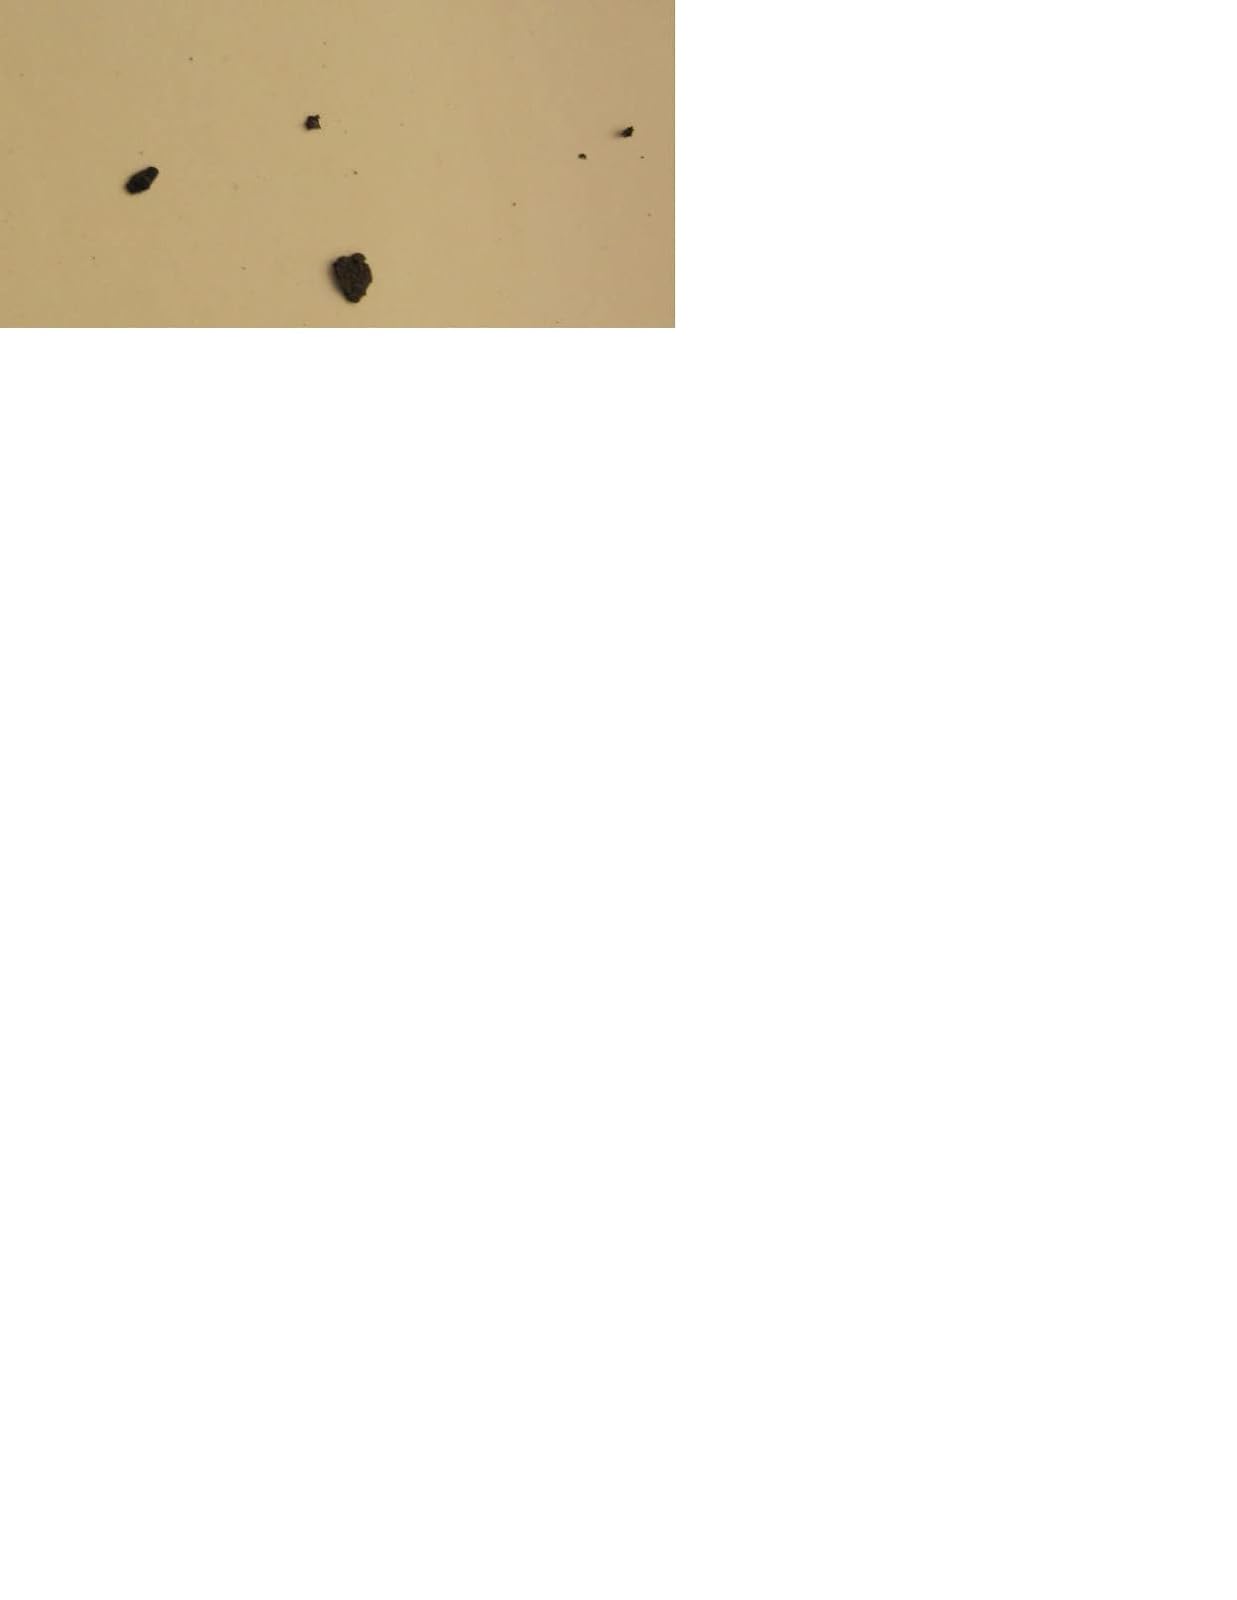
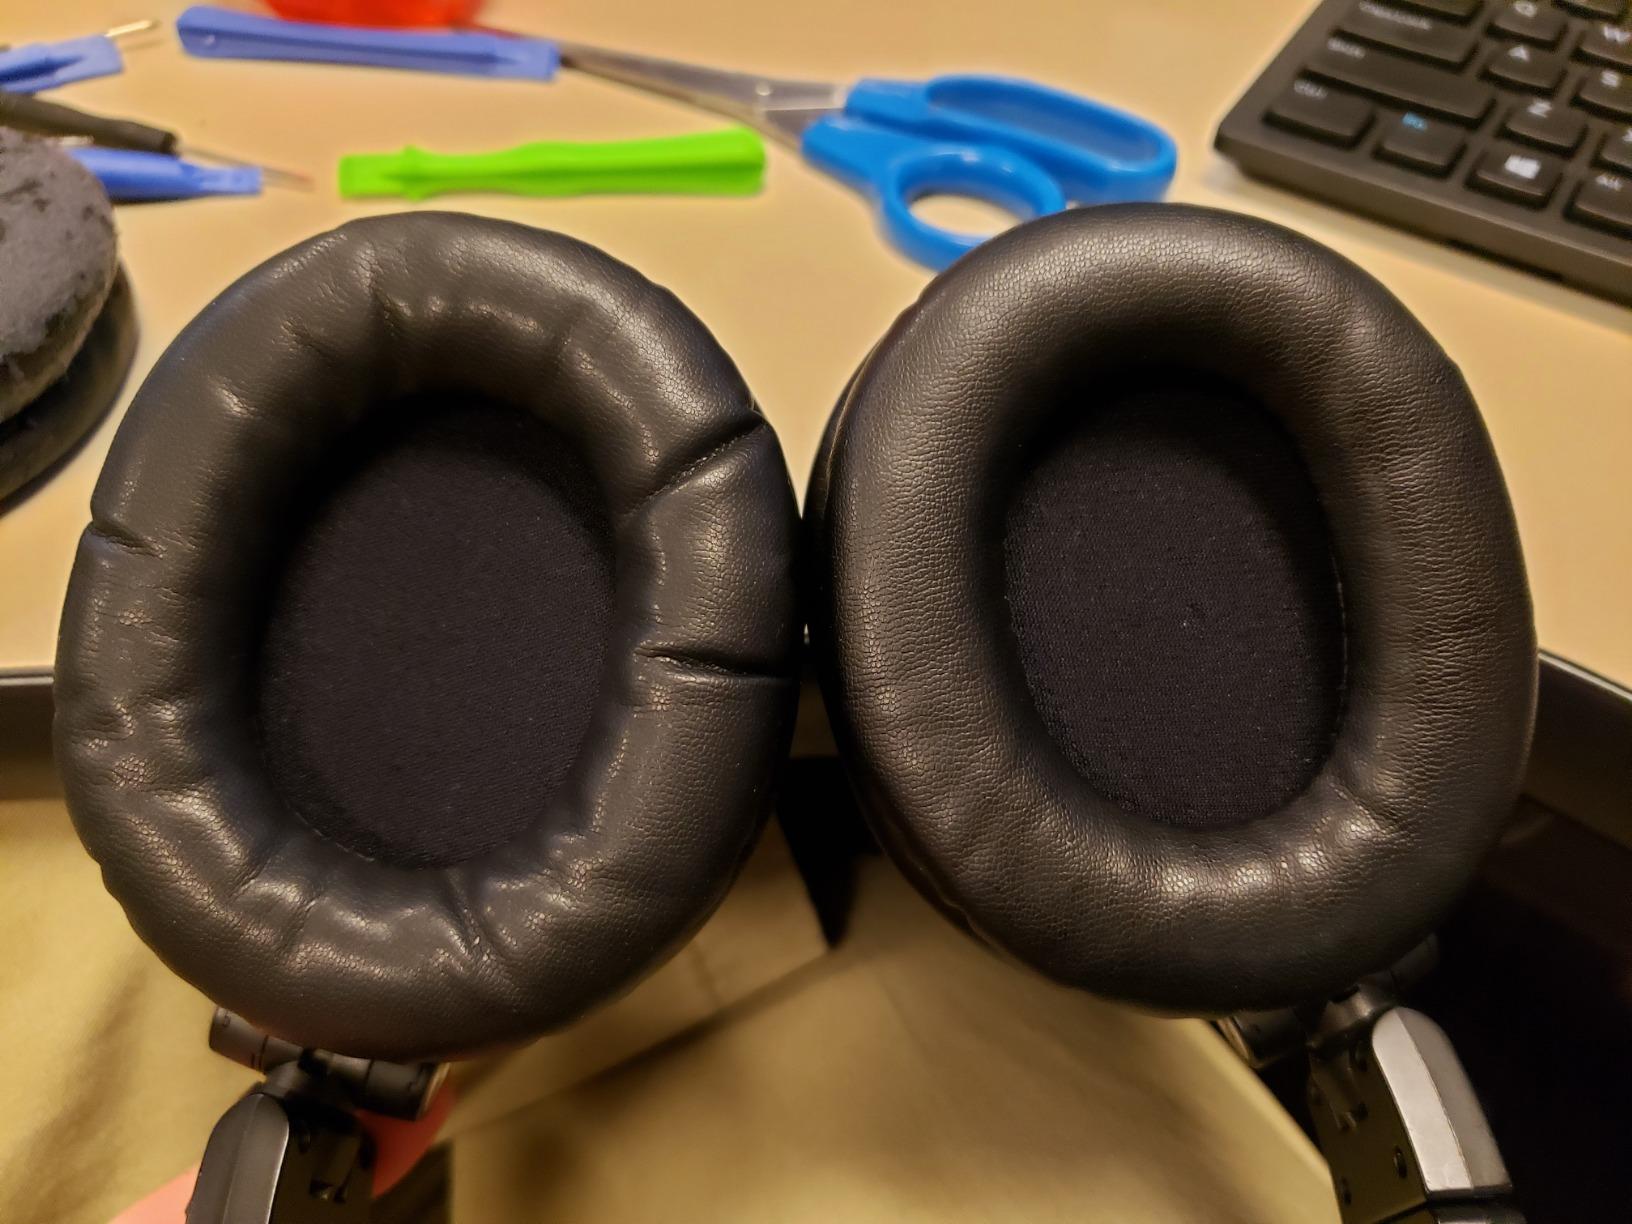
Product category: headphones
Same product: yes